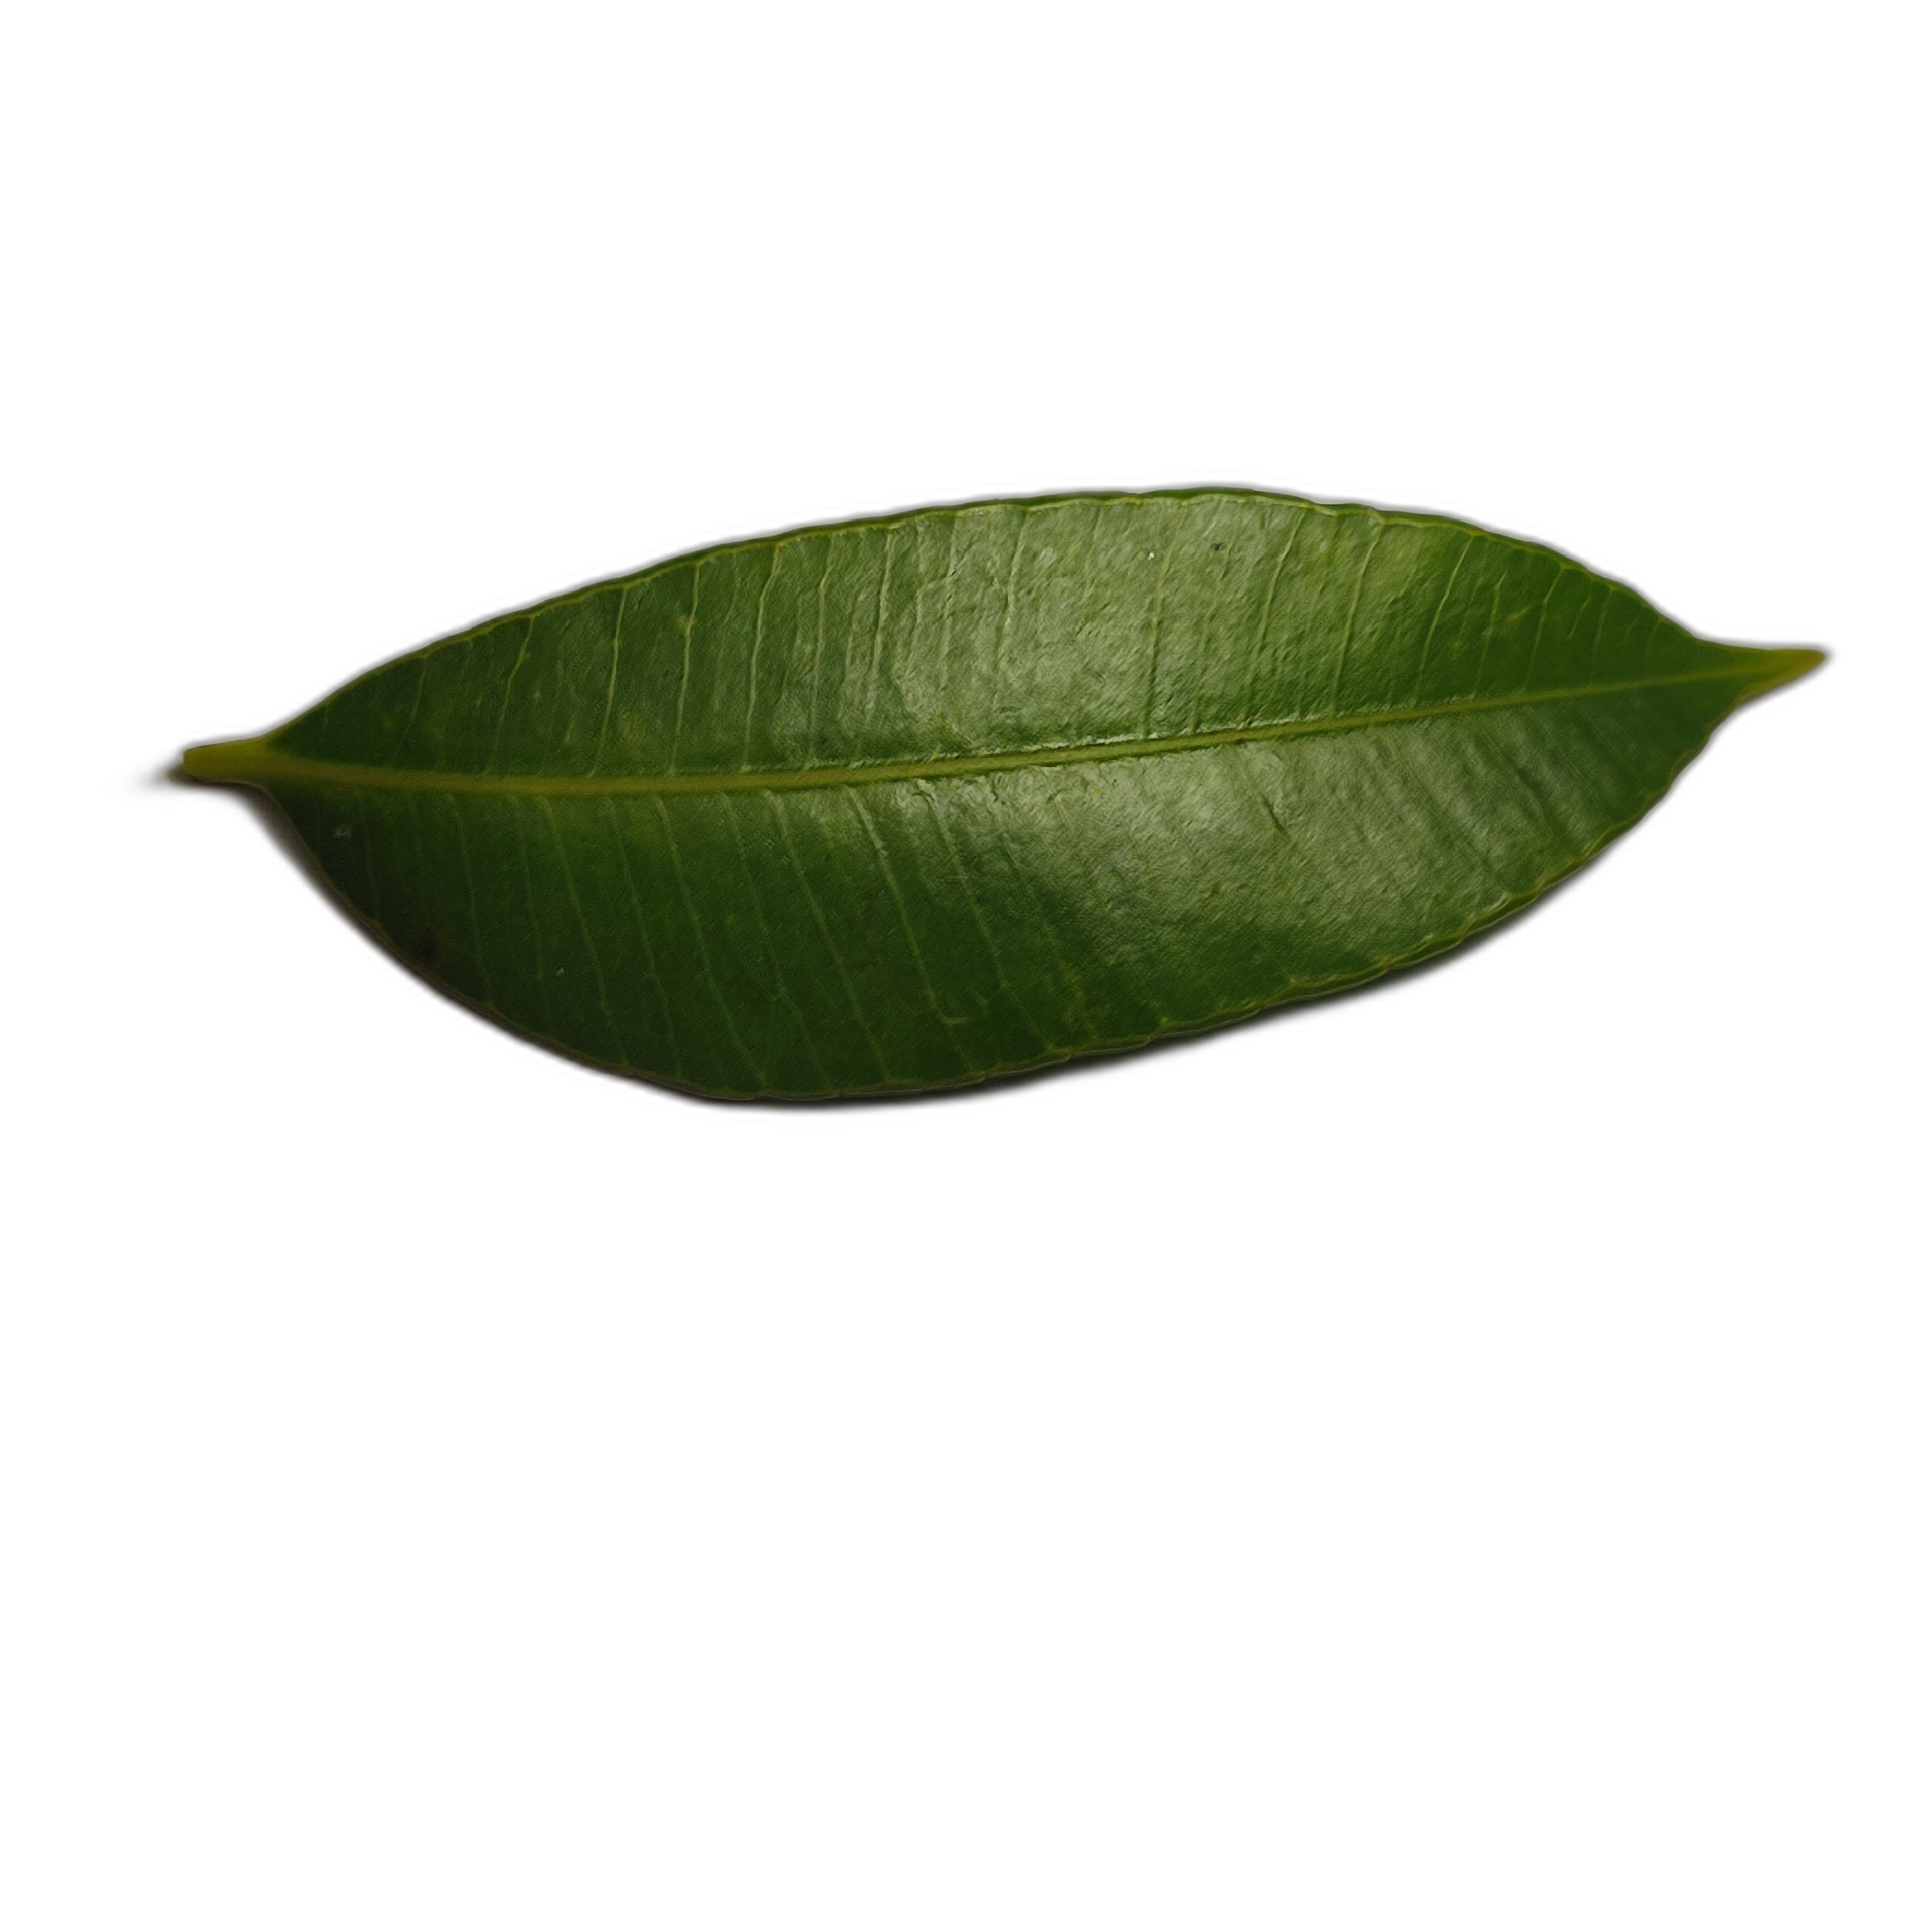
Label: healthy